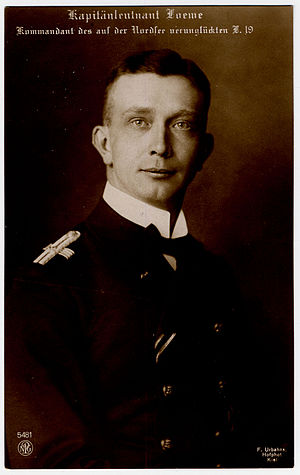
Odo Löwe
Kapitänleutnant Odo Löwe
Kapitänleutnant Odo Löwe
Odo Löwe var en tysk marineofficer, som under 1. verdenskrig var kommandant på den Kaiserliche Marines luftskibe L 9 og L 19. På togt over England udgået fra luftskibsbasen i Tønder led L 19 på hjemturen motorhavari og blev beskudt over den hollandske ø Ameland så Löwe måtte nødlande på Nordsøen. I en flaskepost skrev han sit sidste farvel, hvori de dramatiske omstændigheder afsløredes.